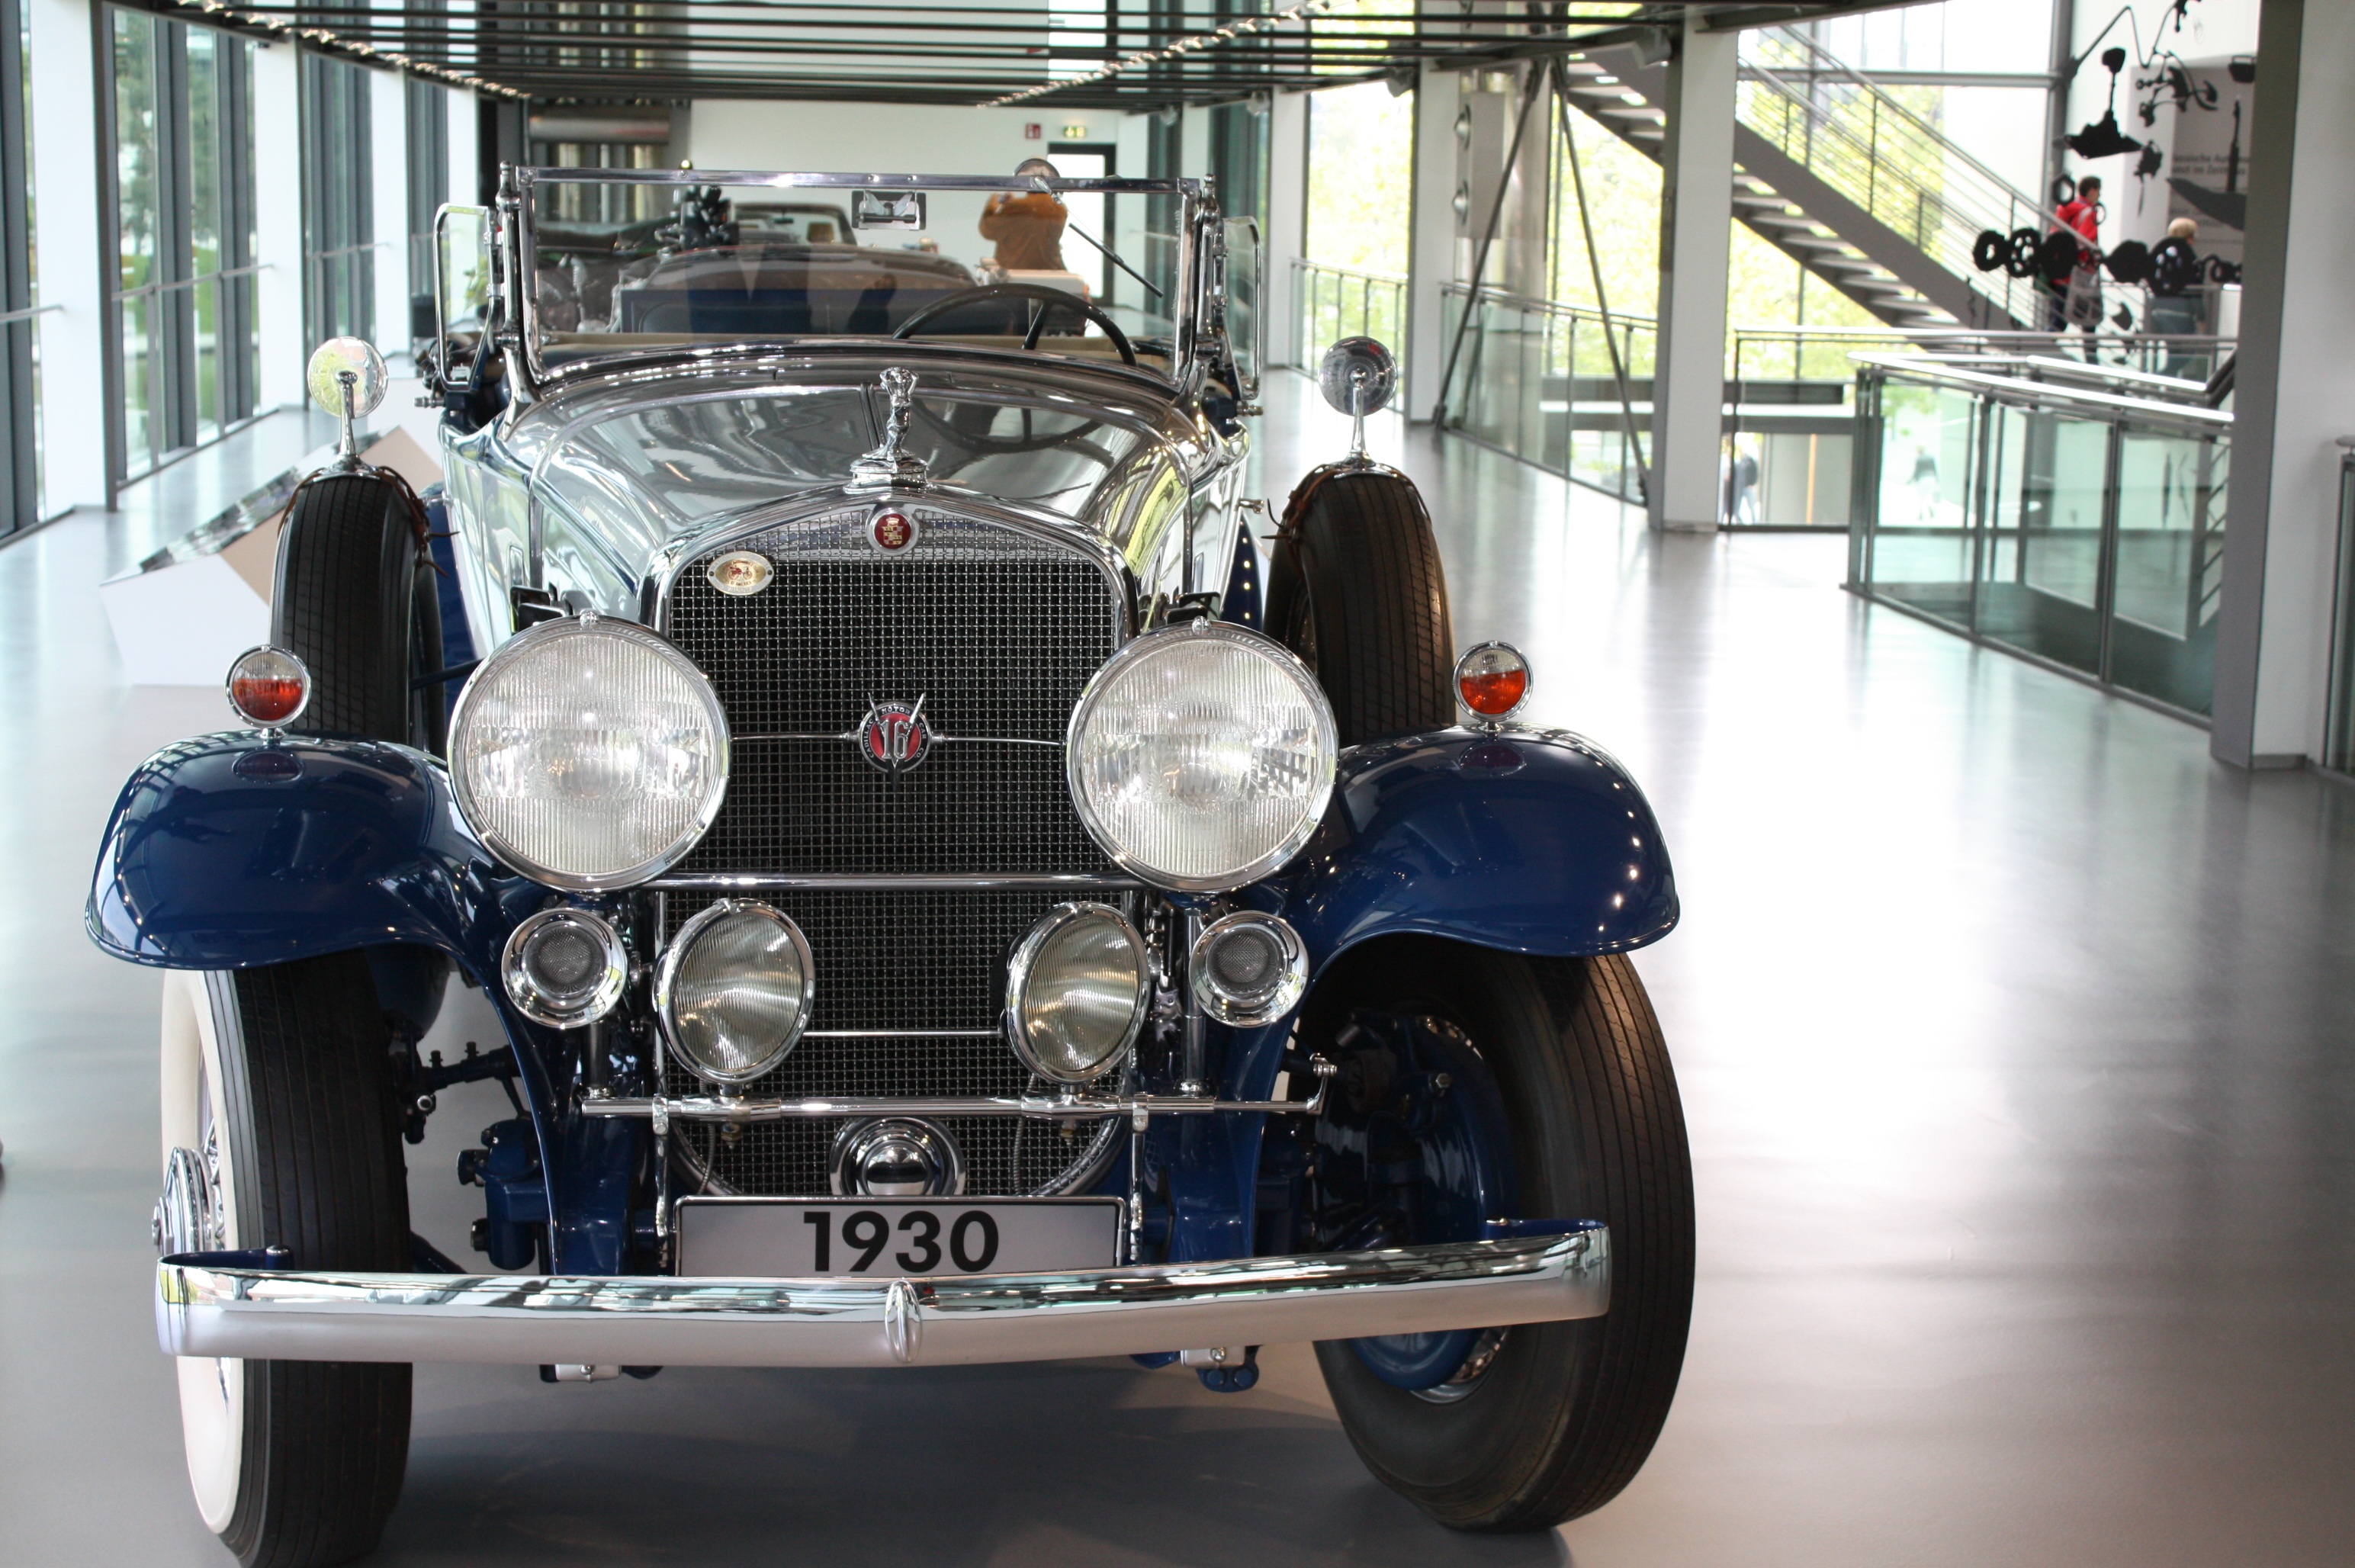
car, wheel, interior, vehicle, museum, auto, nostalgia, automotive, sports car, motor vehicle, vintage car, race car, oldtimer, nostalgic, classic, dare, pkw, companions, antique car, passengers cars, wolfsburg, land vehicle, autostadt wolfsburg, touring car, automobile make, automotive design, luxury vehicle